Conus kuroharai

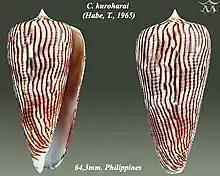
"Conus kuroharai" (Habe, T., 1965)

This marine species occurs off Japan, the Philippines and the Loyalty Islands.